Bo, Sierra Leone

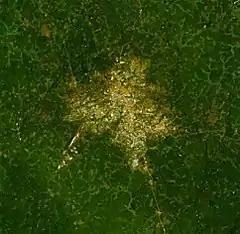
Satellite view of Bo (Landsat image viewed using NASA World Wind software)

Bo, also commonly referred to as Bo Town, is the second largest city in Sierra Leone by population (after Freetown) and the largest city in the Southern Province. Bo is the capital and administrative centre of Bo District. The city of Bo has a population of 223,075 based on 2021 national mid-term census estimates. Bo is an urban centre, and lies approximately 160 miles (250 km) east-southeast of Freetown, and about to Kenema. Bo is the leading financial, educational and economic centre of southern Sierra Leone.